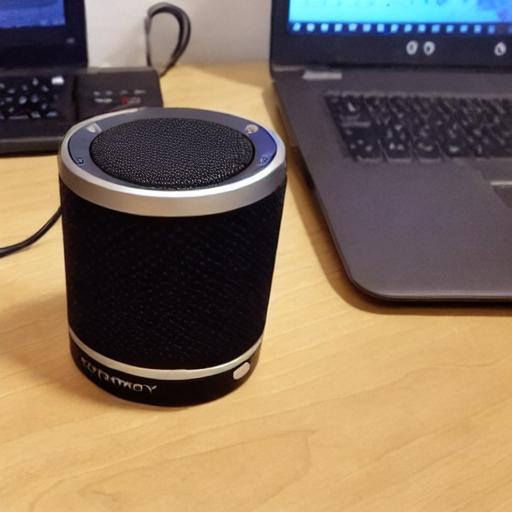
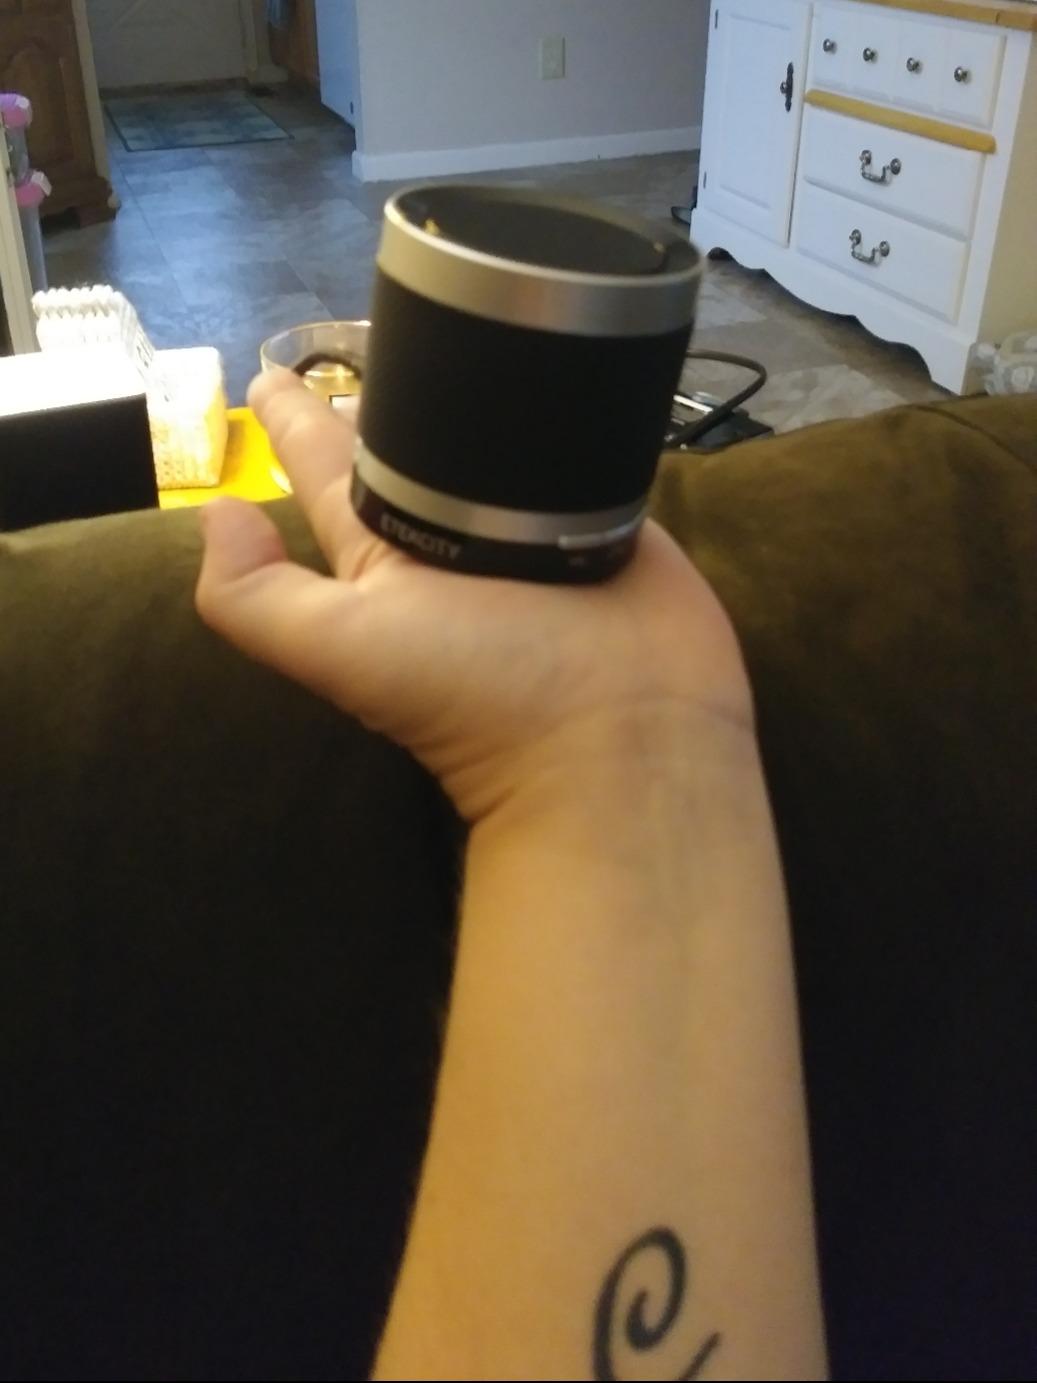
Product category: speaker
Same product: no